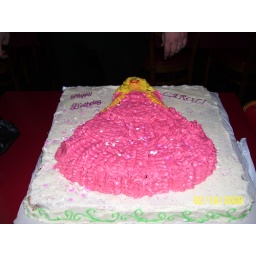
My beautiful cake thank you tigress it was great even if your boob did get in it